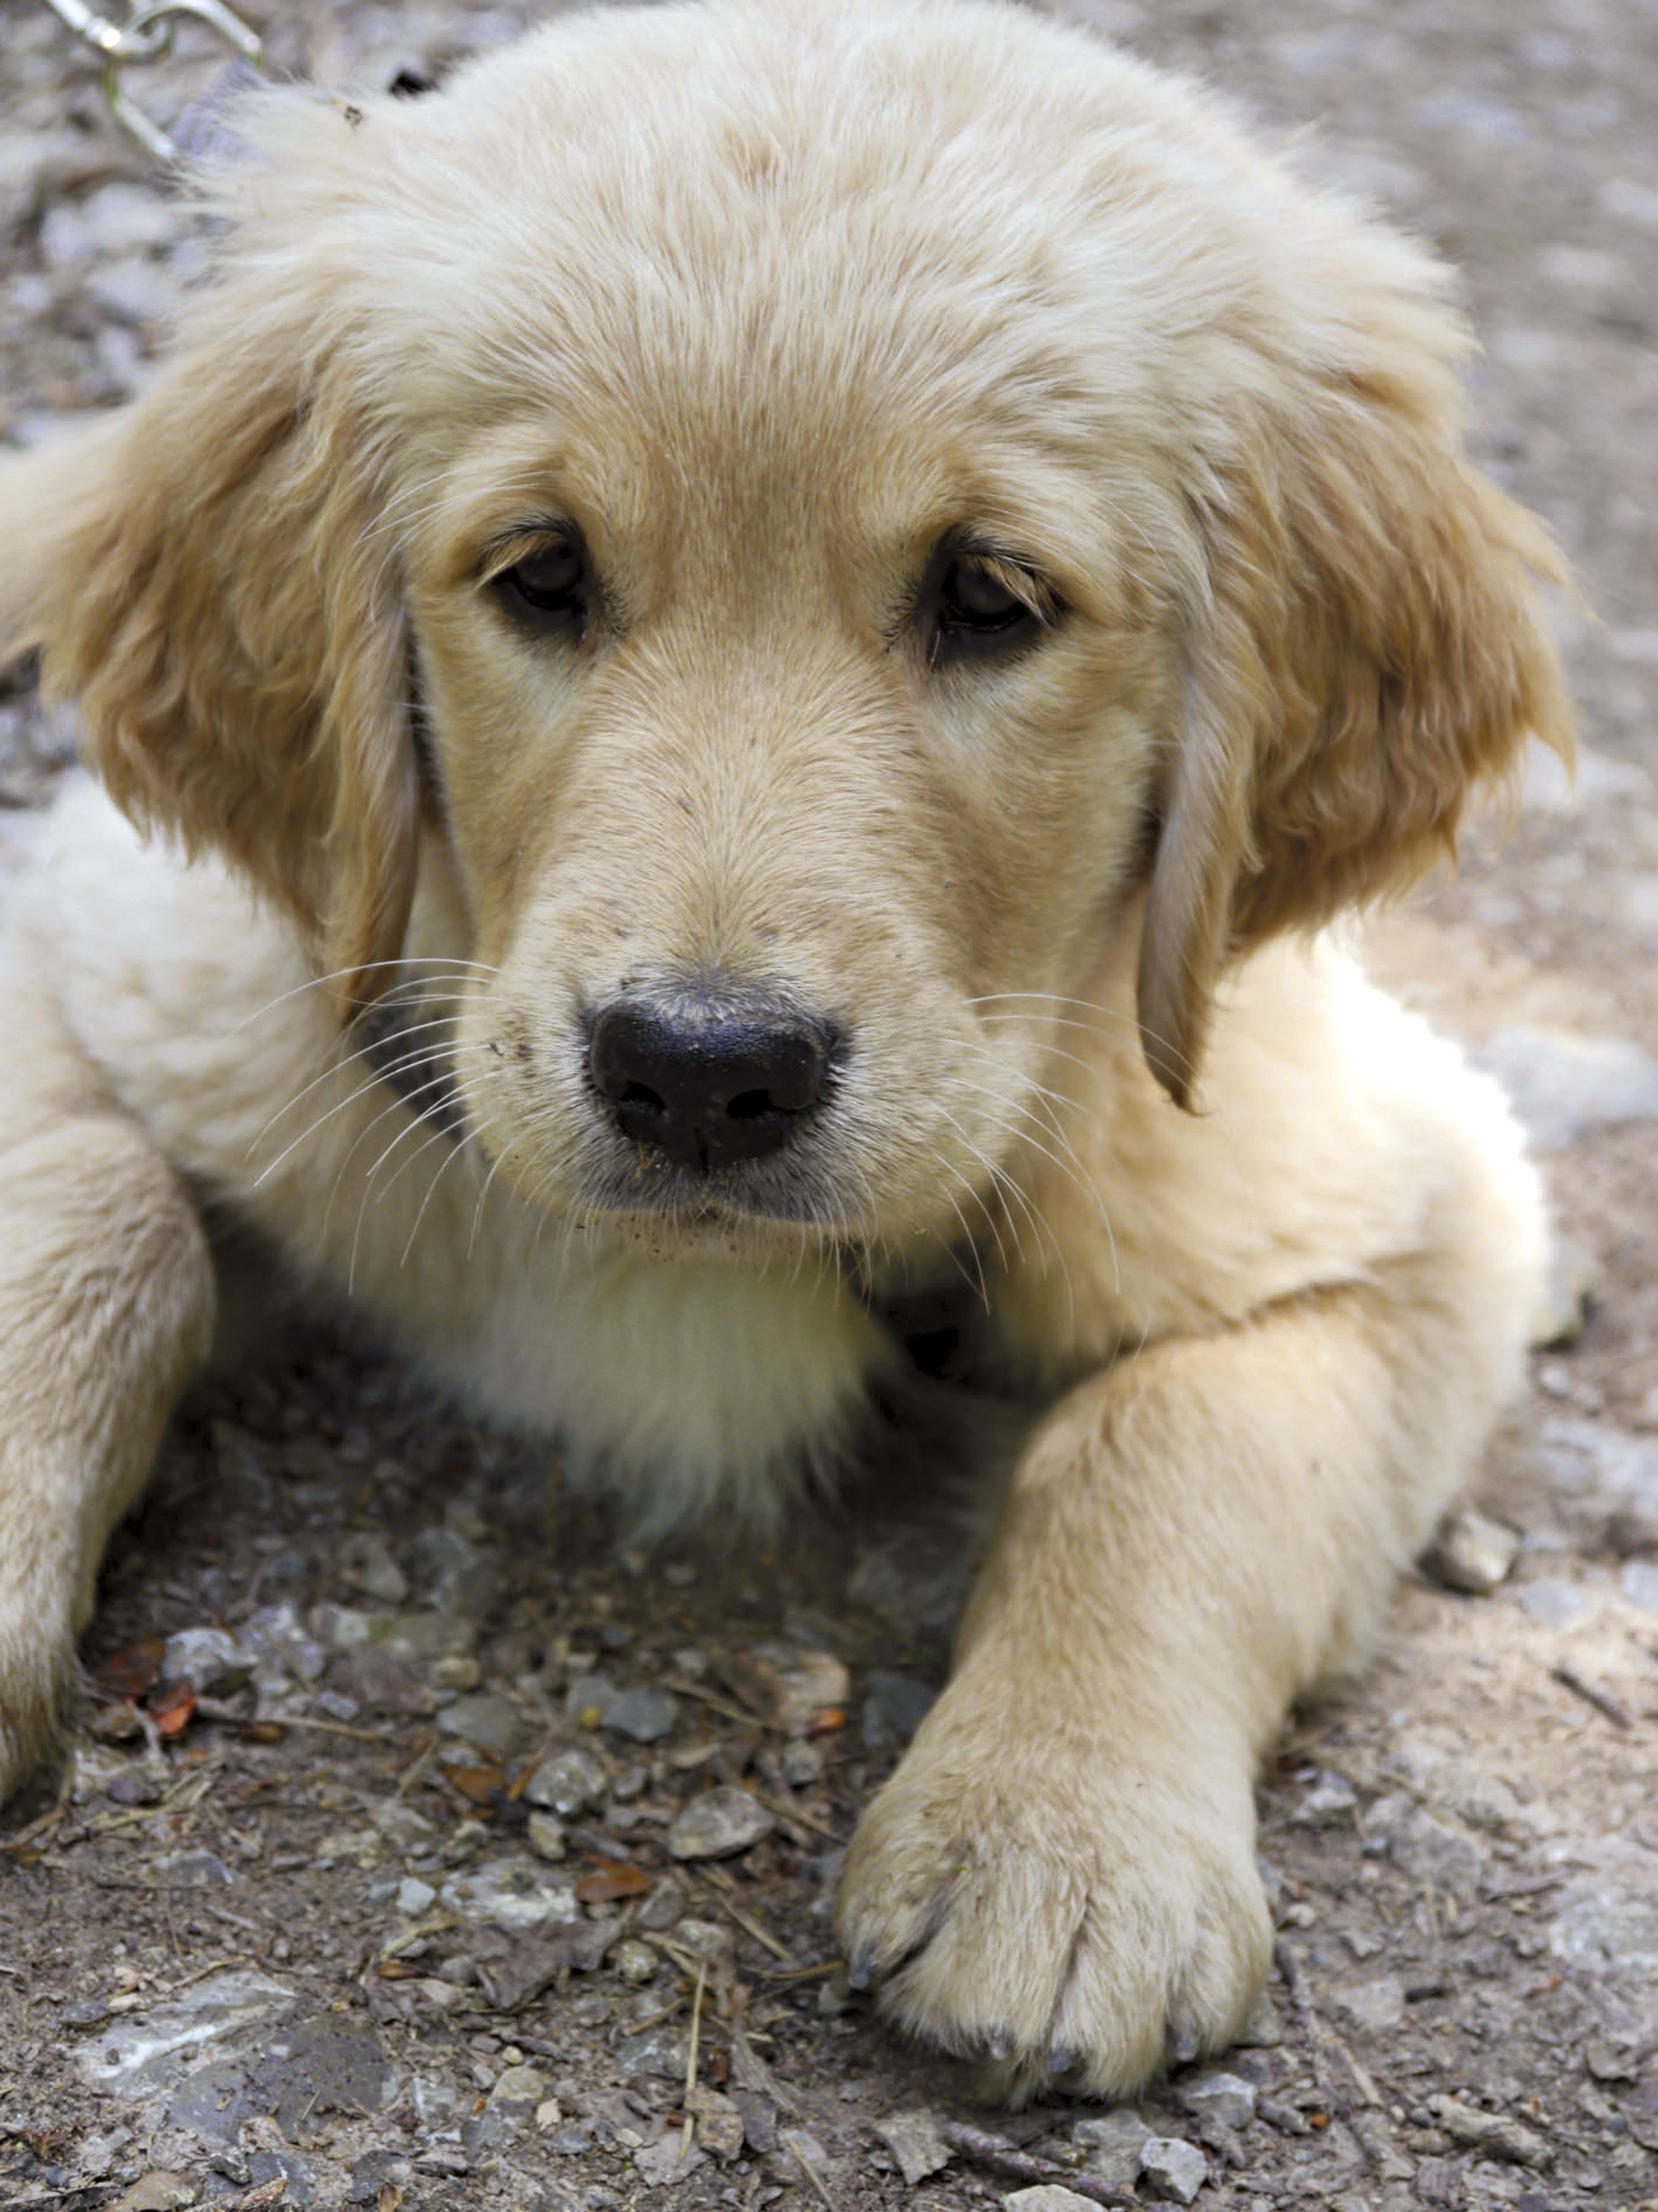
play, puppy, dog, animal, pet, young, mammal, nose, golden retriever, vertebrate, dog breed, retriever, purebred dog, concerns, in the free, hundeportrait, dog like mammal, carnivoran, dog crossbreeds, slovak cuvac